St. Nikolai church (Jüterbog)

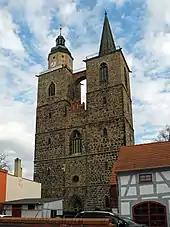
Front view with dual towers

The St. Nikolai church is the largest medieval church in Jüterbog, Brandenburg, Germany. The nave is a Brick Gothic hall church construction with field stone dual towers that dominate the cityscape. The church was first mentioned in 1307 and likely consecrated in 1488. The Patron saint is St. Nicholas of Myra.